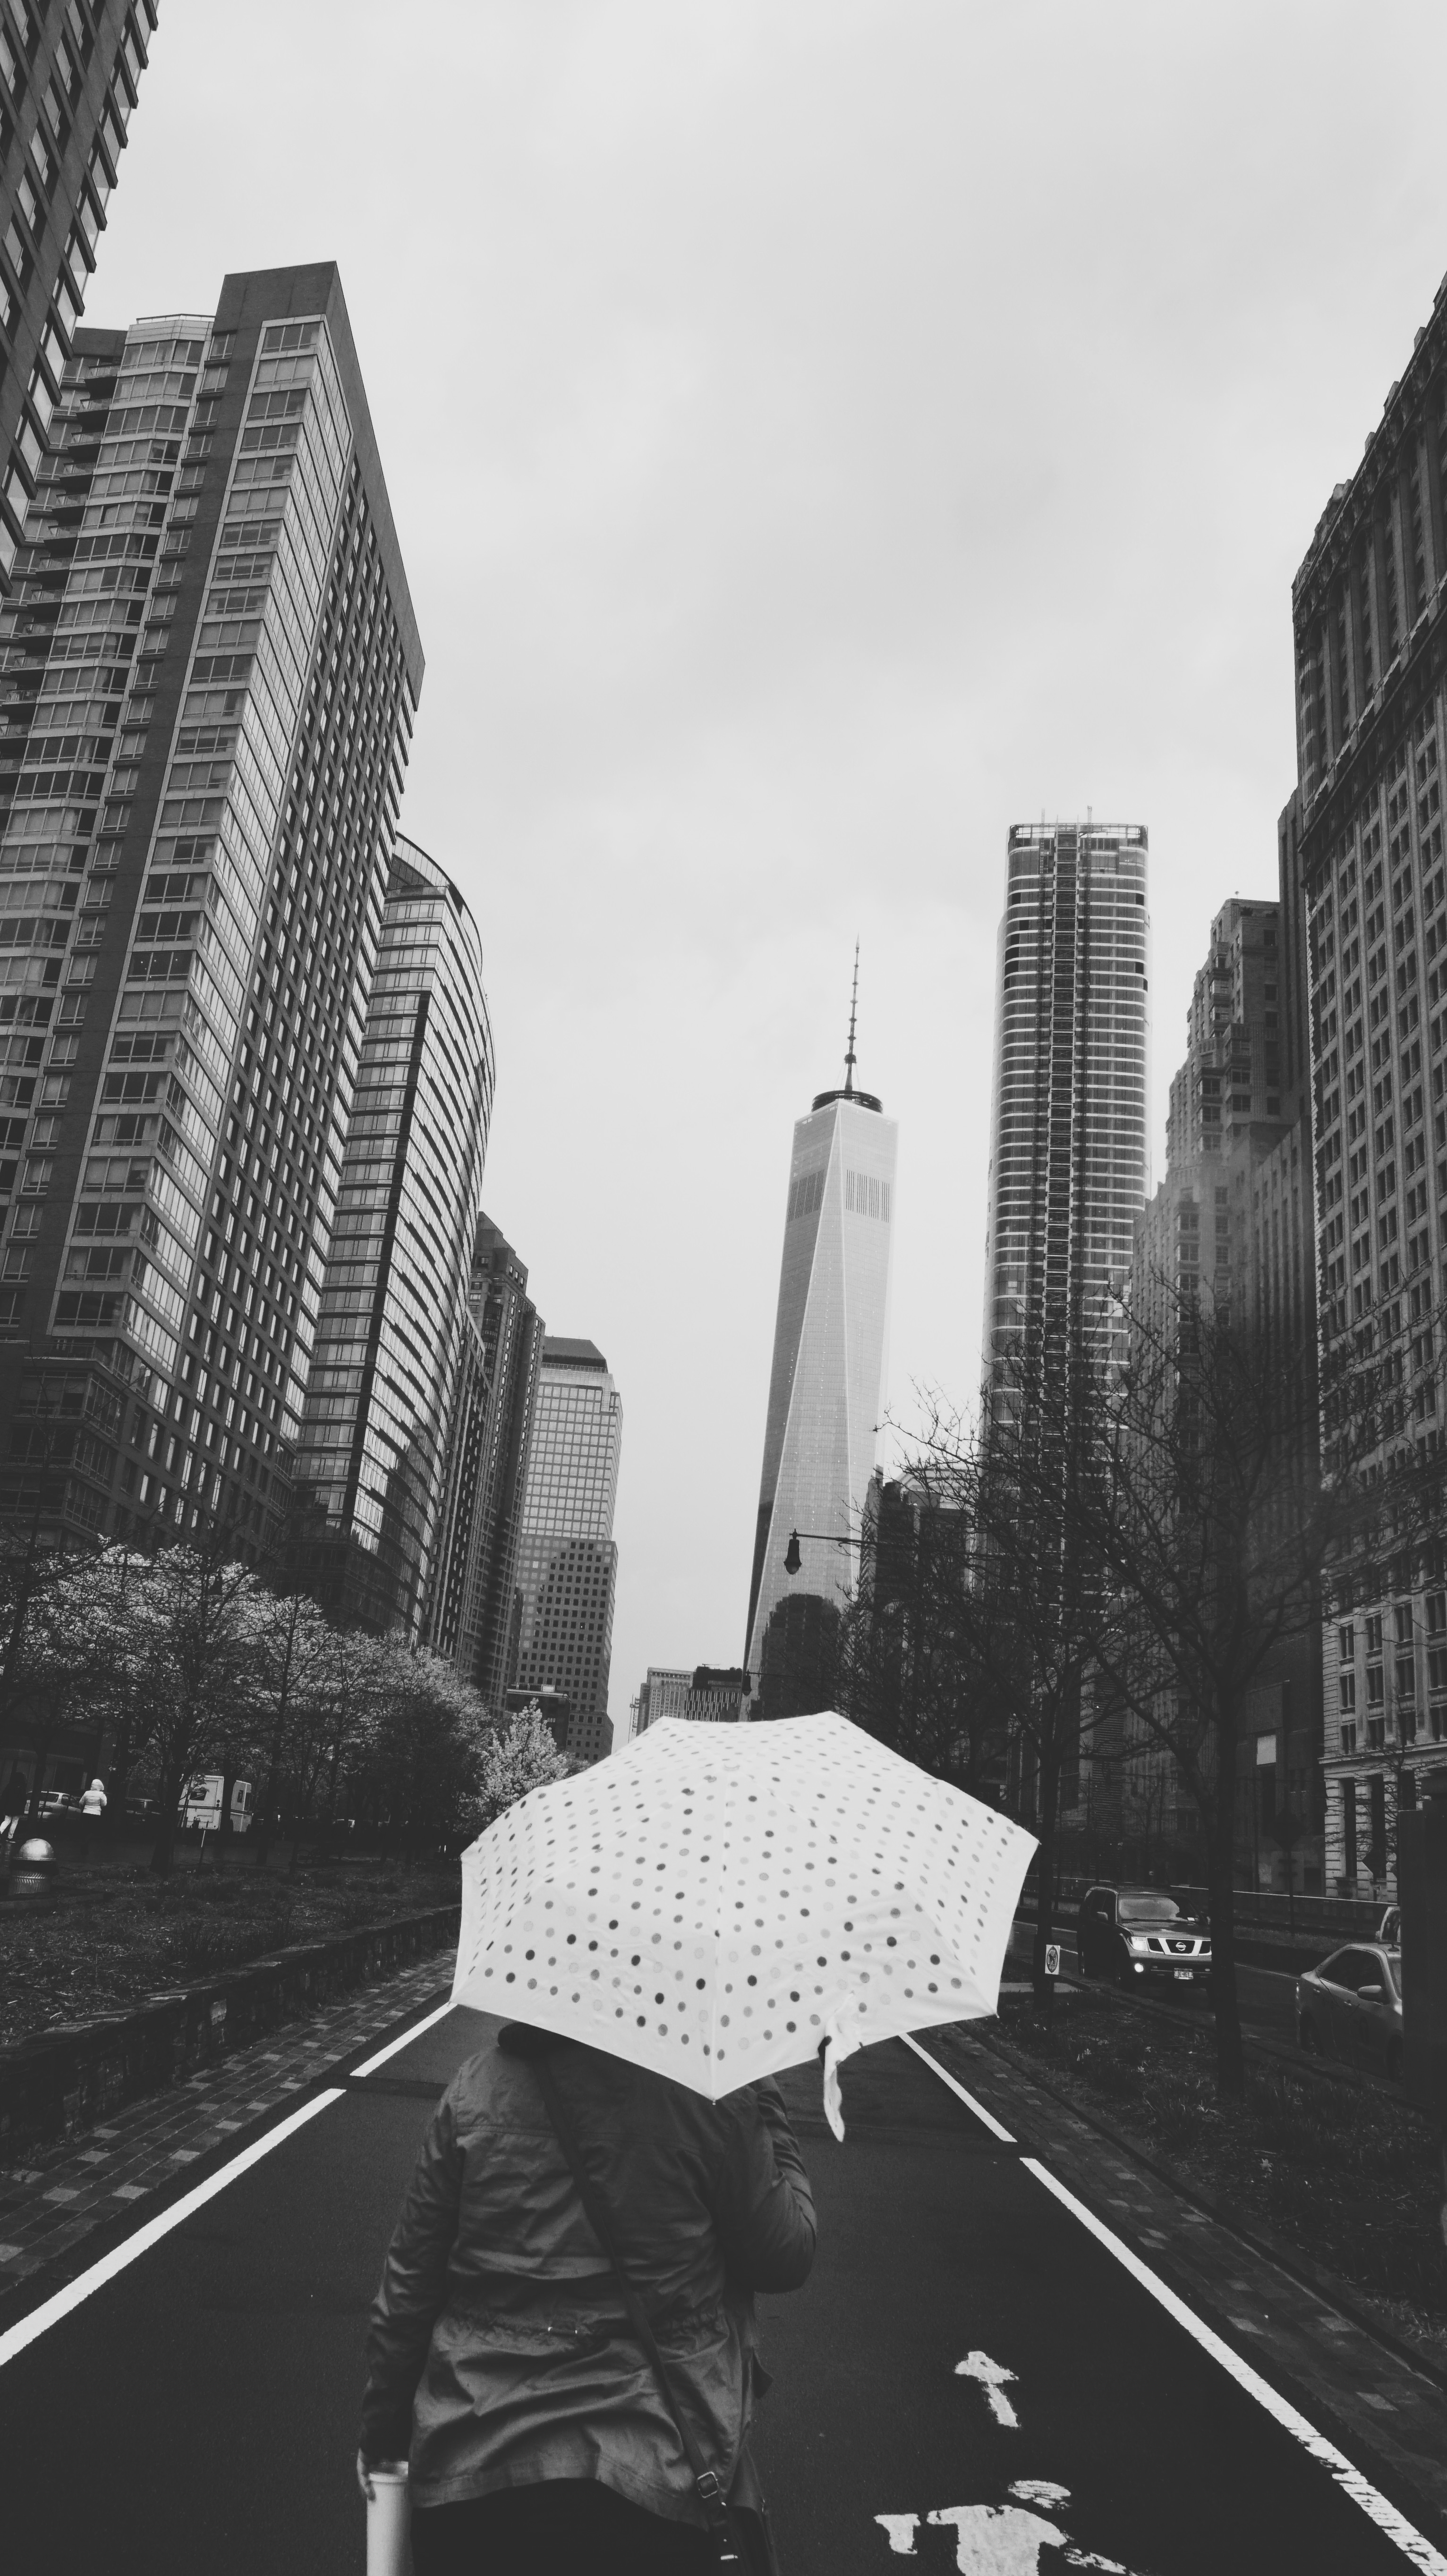
black and white, road, skyline, street, city, skyscraper, cityscape, downtown, line, black, monochrome, lane, tower block, infrastructure, shape, metropolis, urban area, monochrome photography, residential area, atmospheric phenomenon, human settlement, metropolitan area